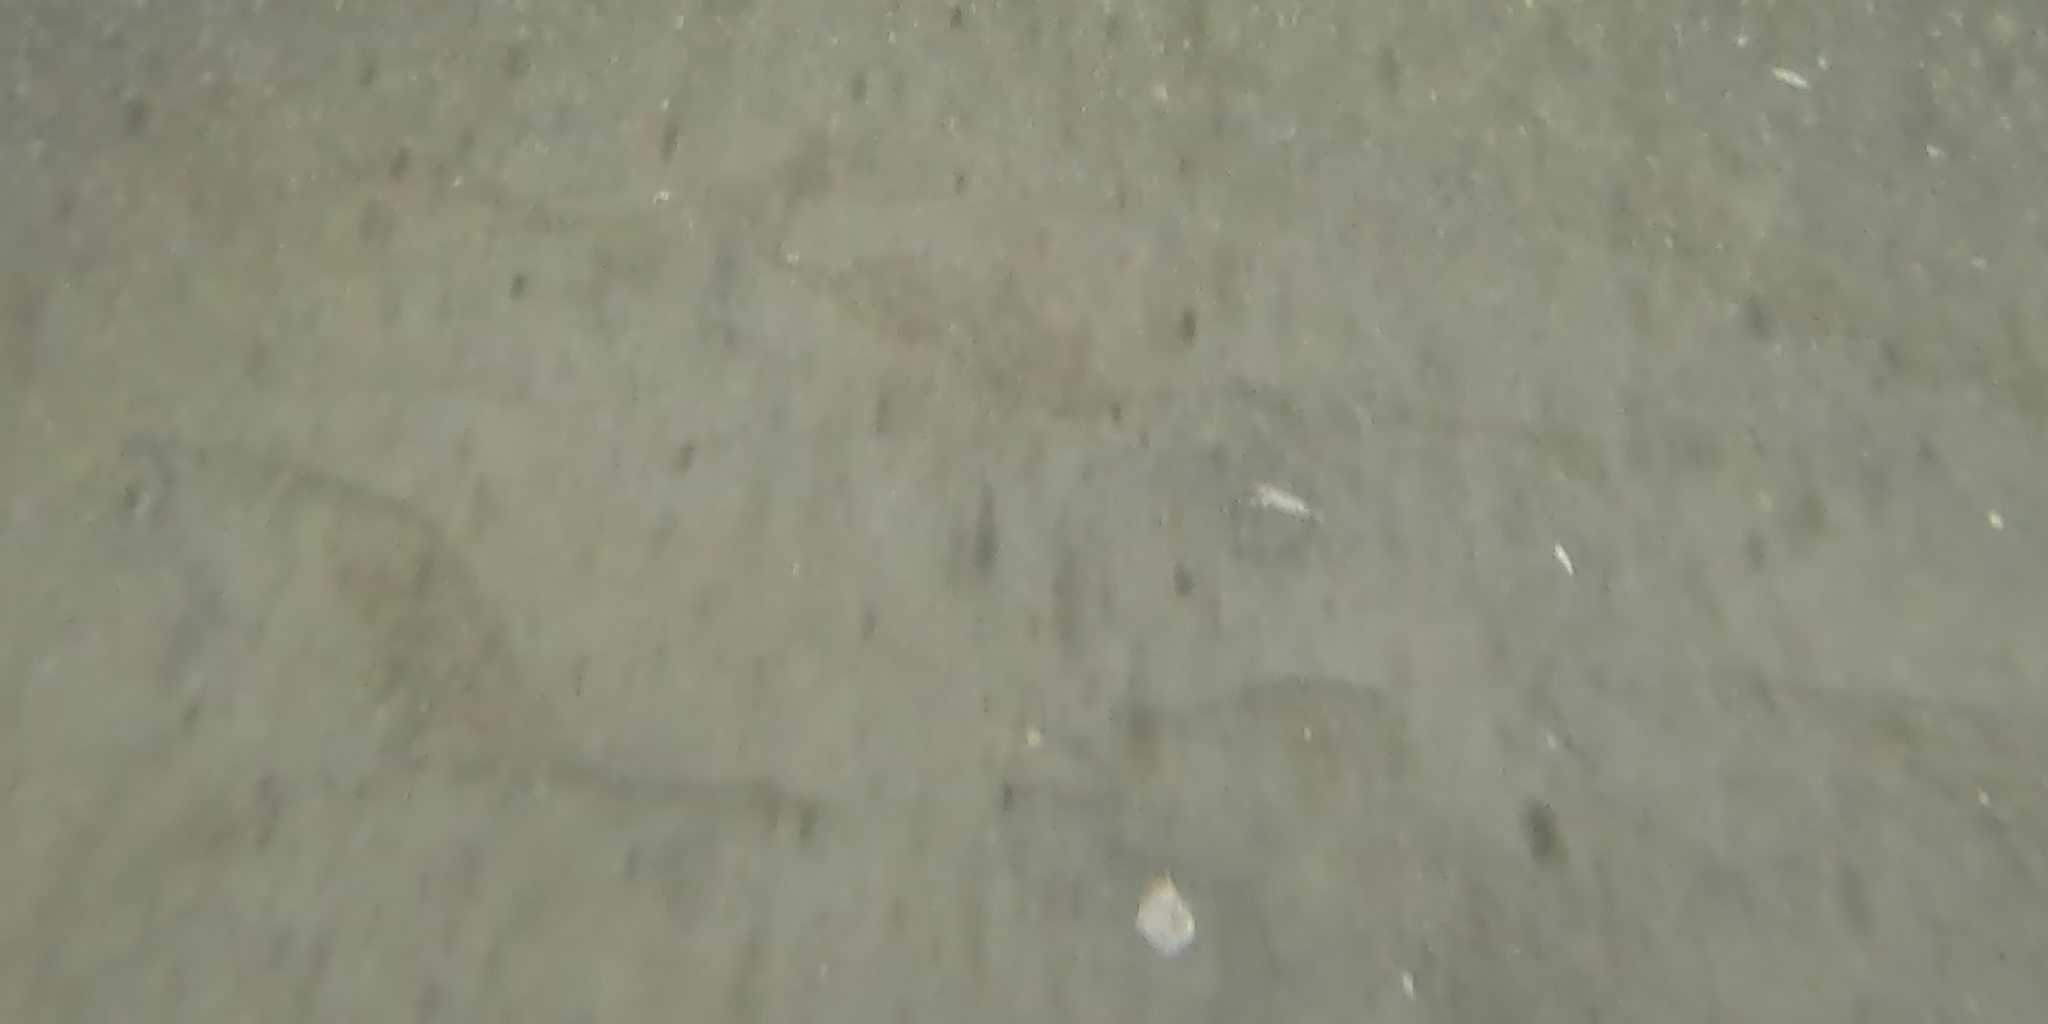
Seabed habitat: sand